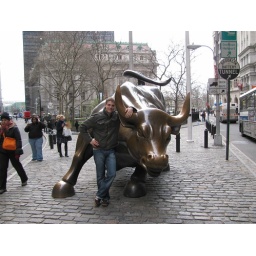
wow, the symbol of the wall street in my arms, that's a feeling like ... I can' t describe that...